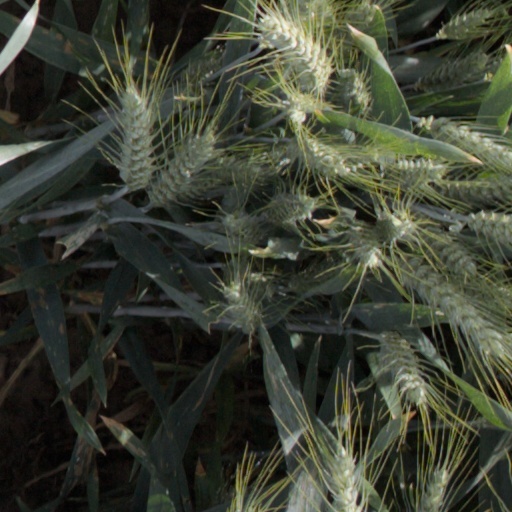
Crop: wheat